Mandolin playing traditions worldwide

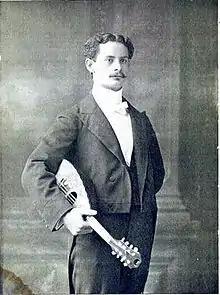
Italian mandolin virtuoso and child prodigy Giuseppe Pettine (here pictured in 1898) brought the Italian playing style to America where he settled in Providence, Rhode Island, as a mandolin teacher and composer. Pettine is credited with promoting a style where "one player plays both the rhythmic chords and the lyric melodic line at once, combining single strokes and tremolo."

Following its invention and development in Italy the mandolin spread throughout the European continent. The instrument was primarily used in a classical tradition with mandolin orchestras, so called "Estudiantinas" or in Germany "Zupforchestern", appearing in many cities. Following this continental popularity of the mandolin family, local traditions appeared outside Europe in the Americas and in Japan. Travelling mandolin virtuosi like Carlo Curti, Giuseppe Pettine, Raffaele Calace and Silvio Ranieri contributed to the mandolin becoming a "fad" instrument in the early 20th century. This "mandolin craze" was fading by the 1930s, but just as this practice was falling into disuse, the mandolin found a new niche in American country, old-time music, bluegrass and folk music. More recently, the Baroque and Classical mandolin repertory and styles have benefited from the raised awareness of and interest in Early music.